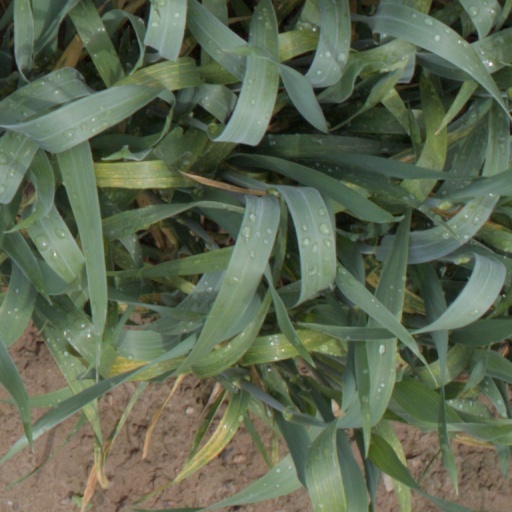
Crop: wheat